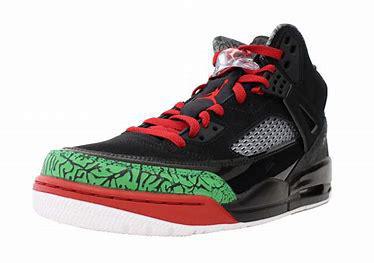
Brand: Jordan
Model: Spizike